Pucará, Puno

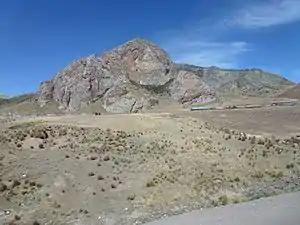
The mountain overlooking the Pukara archaeological site

This was an important highland administrative and religious center. There was a ceremonial sector and the urban sector or city. The ceremonial sector is composed of 9 pyramids of various shapes and sizes, the most important being the pyramid "Kalasaya". This structure is built of large monoliths of finely crafted stone, and includes some sculptures. In front of the pyramid, there is a staircase to the upper temple decorated with stelae. There are also figures of mythological beings of men and animals, such as frogs, snakes, fish, and pumas.